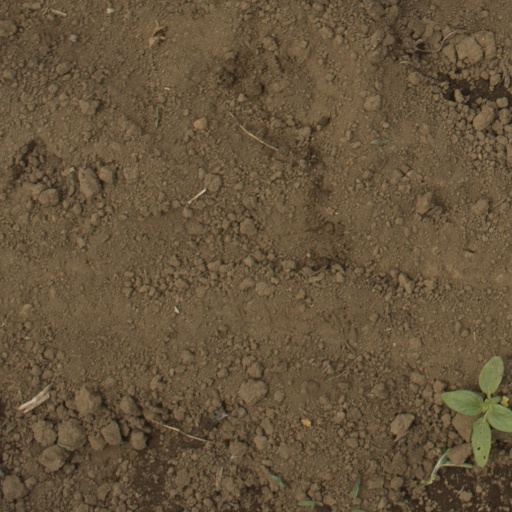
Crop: Jerusalem artichoke